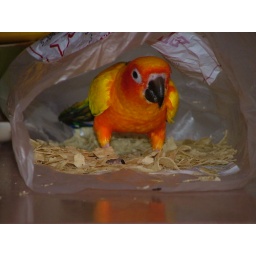
my bird Tisha in a bag of chips.      (looks really weird i know)